1981 South Africa rugby union tour of New Zealand and the United States

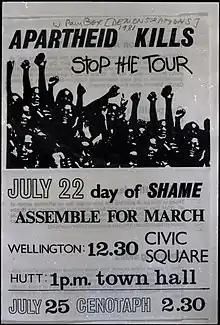
Anti-tour poster from Wellington

Despite pressure for the Muldoon government to cancel the tour, permission was granted for it, and the Springboks arrived in New Zealand on 19 July 1981. Since 1977 Muldoon's government had been a party to the Gleneagles Agreement, in which the countries of the Commonwealth accepted that it was: